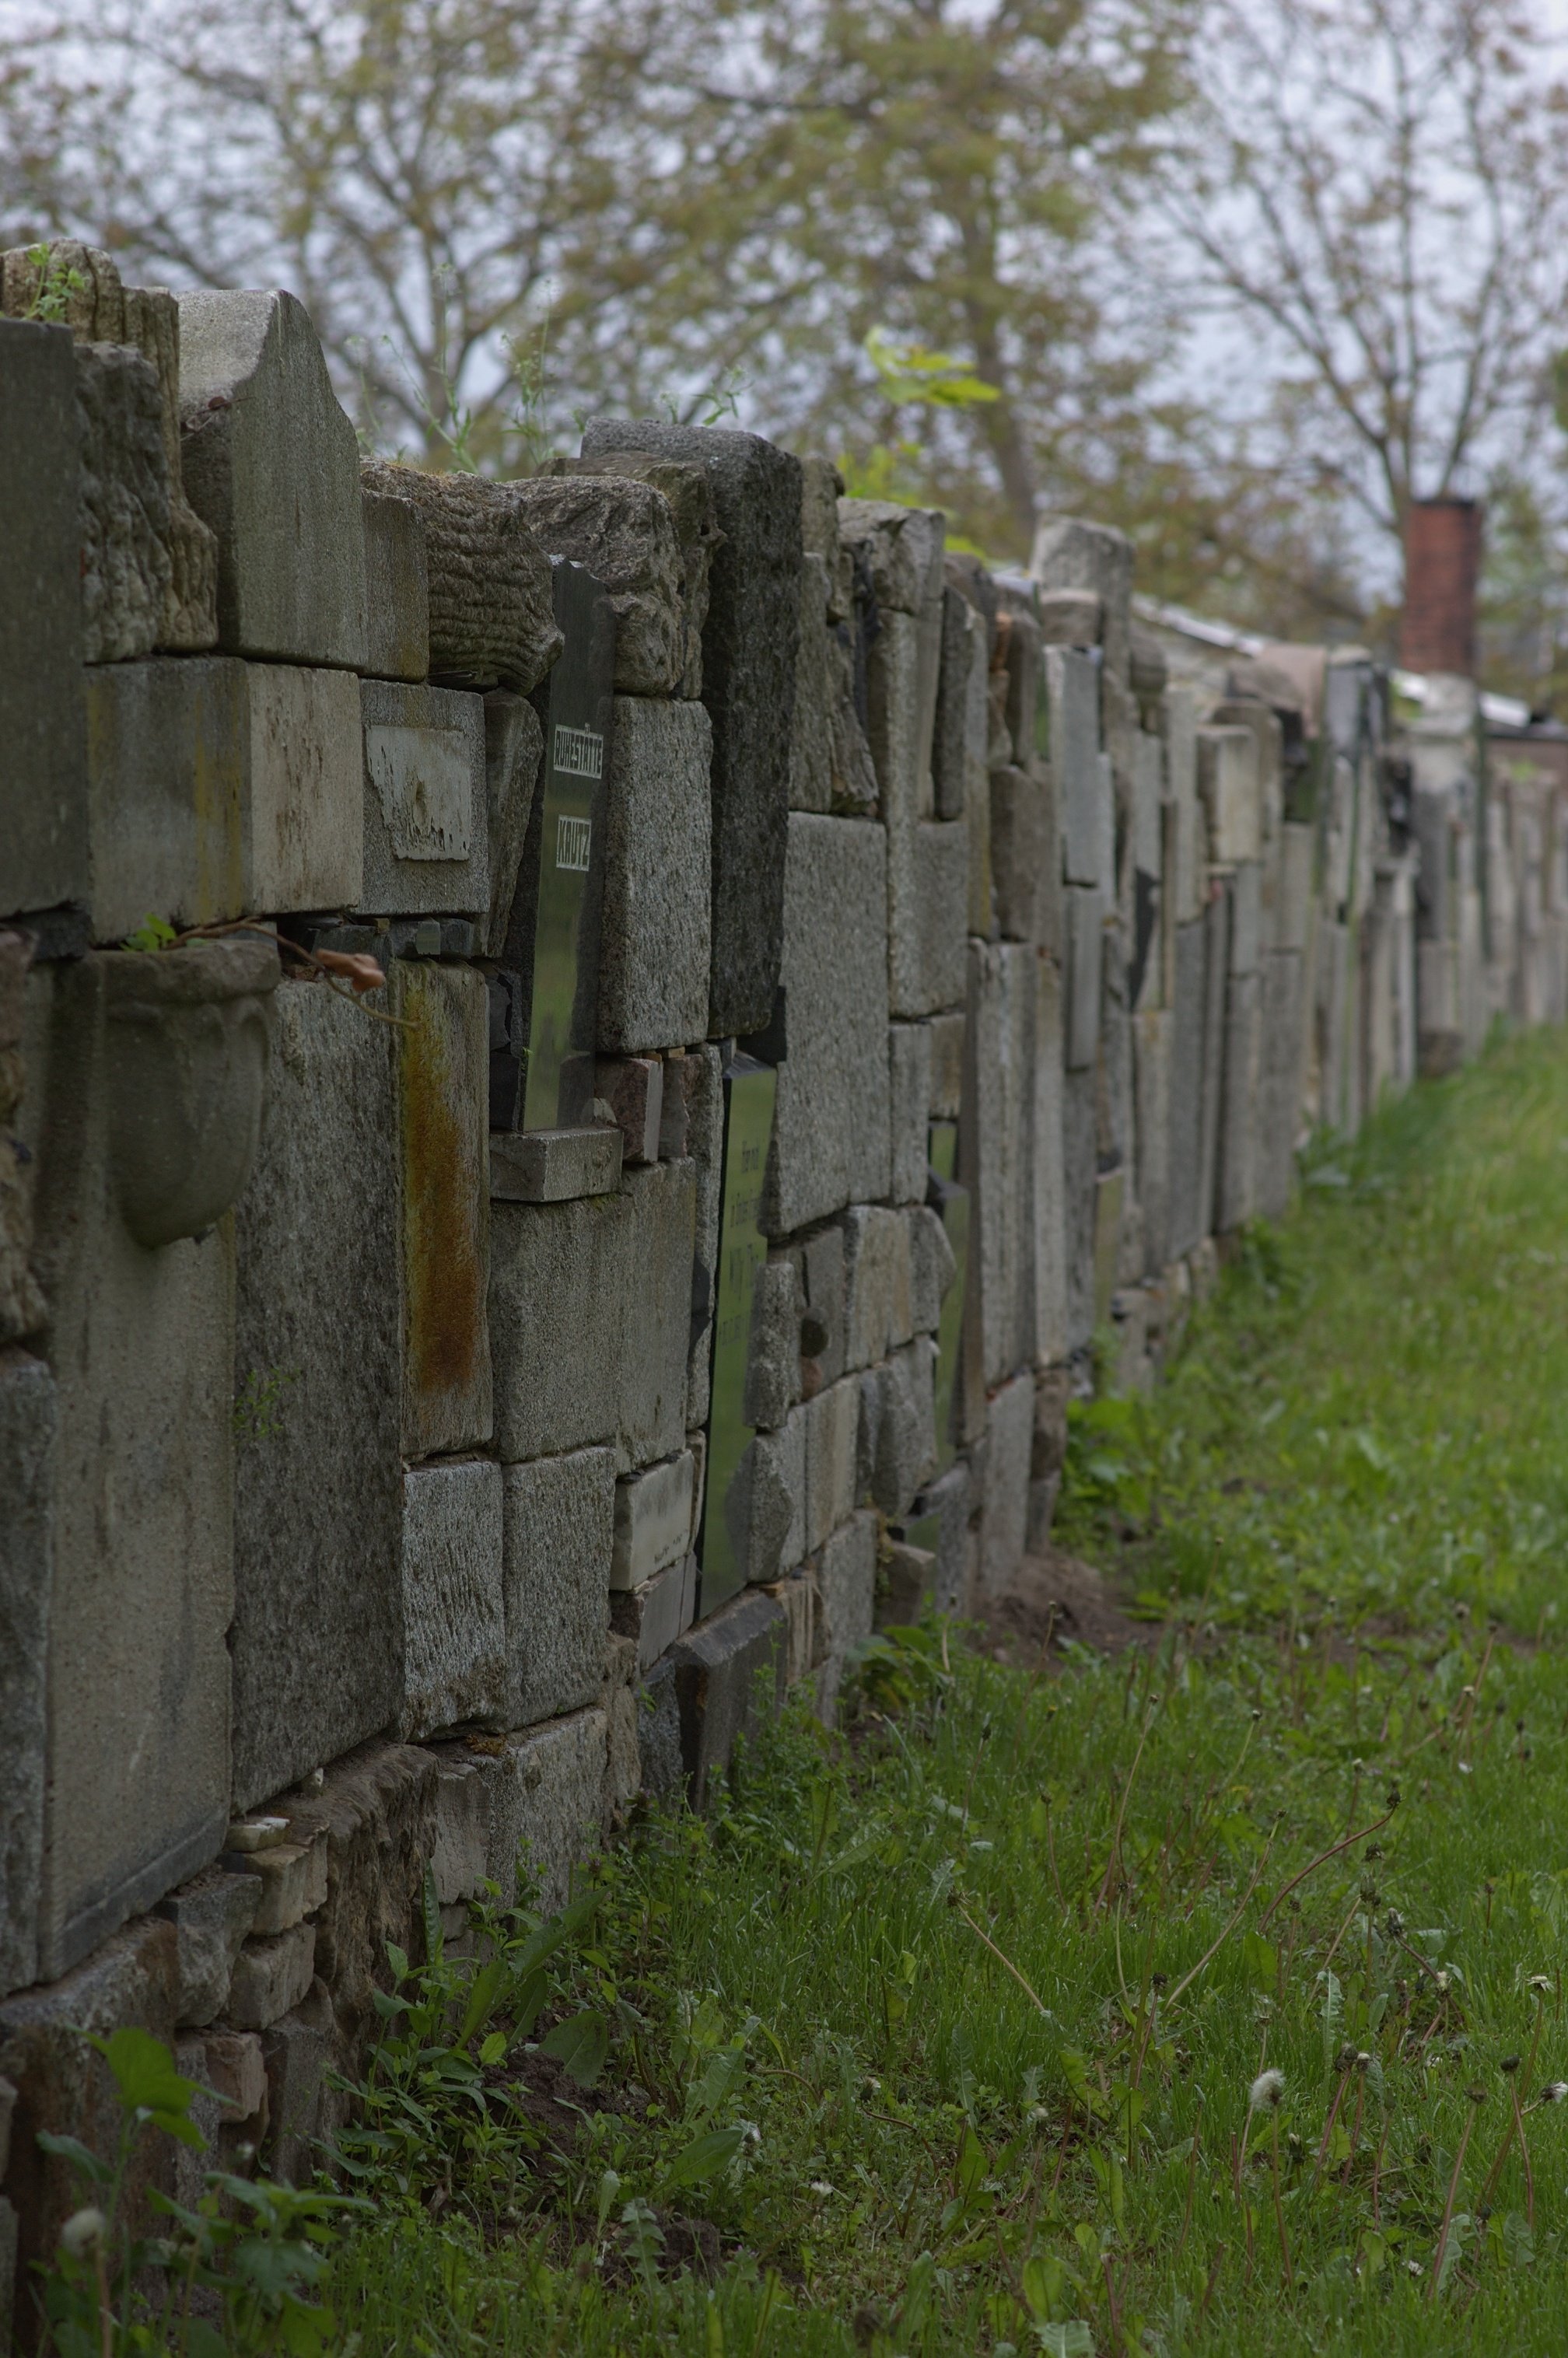
fence, wall, cemetery, waterway, ruins, rawtherapee, germany, deutschland, berlin, walimex, samyang, pentax, 85mm, lenstagged, steffenzahn, guessedberlin, k100d, justpentax, iamflickr, pankow, 85mmf14, walimex85mm, walimexpro8514if, gwbdonnernocheins, outdoor structure